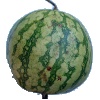
Label: watermelon